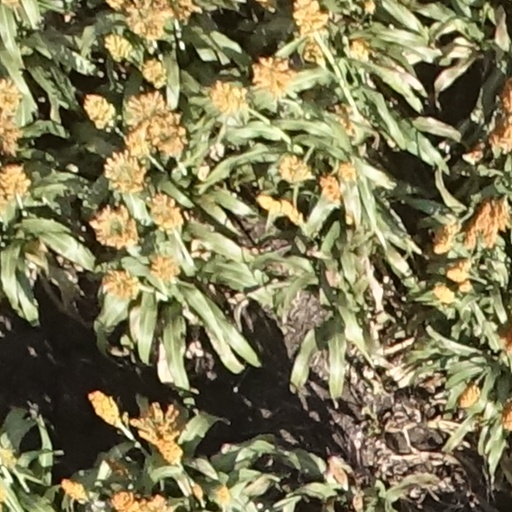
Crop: sorghum